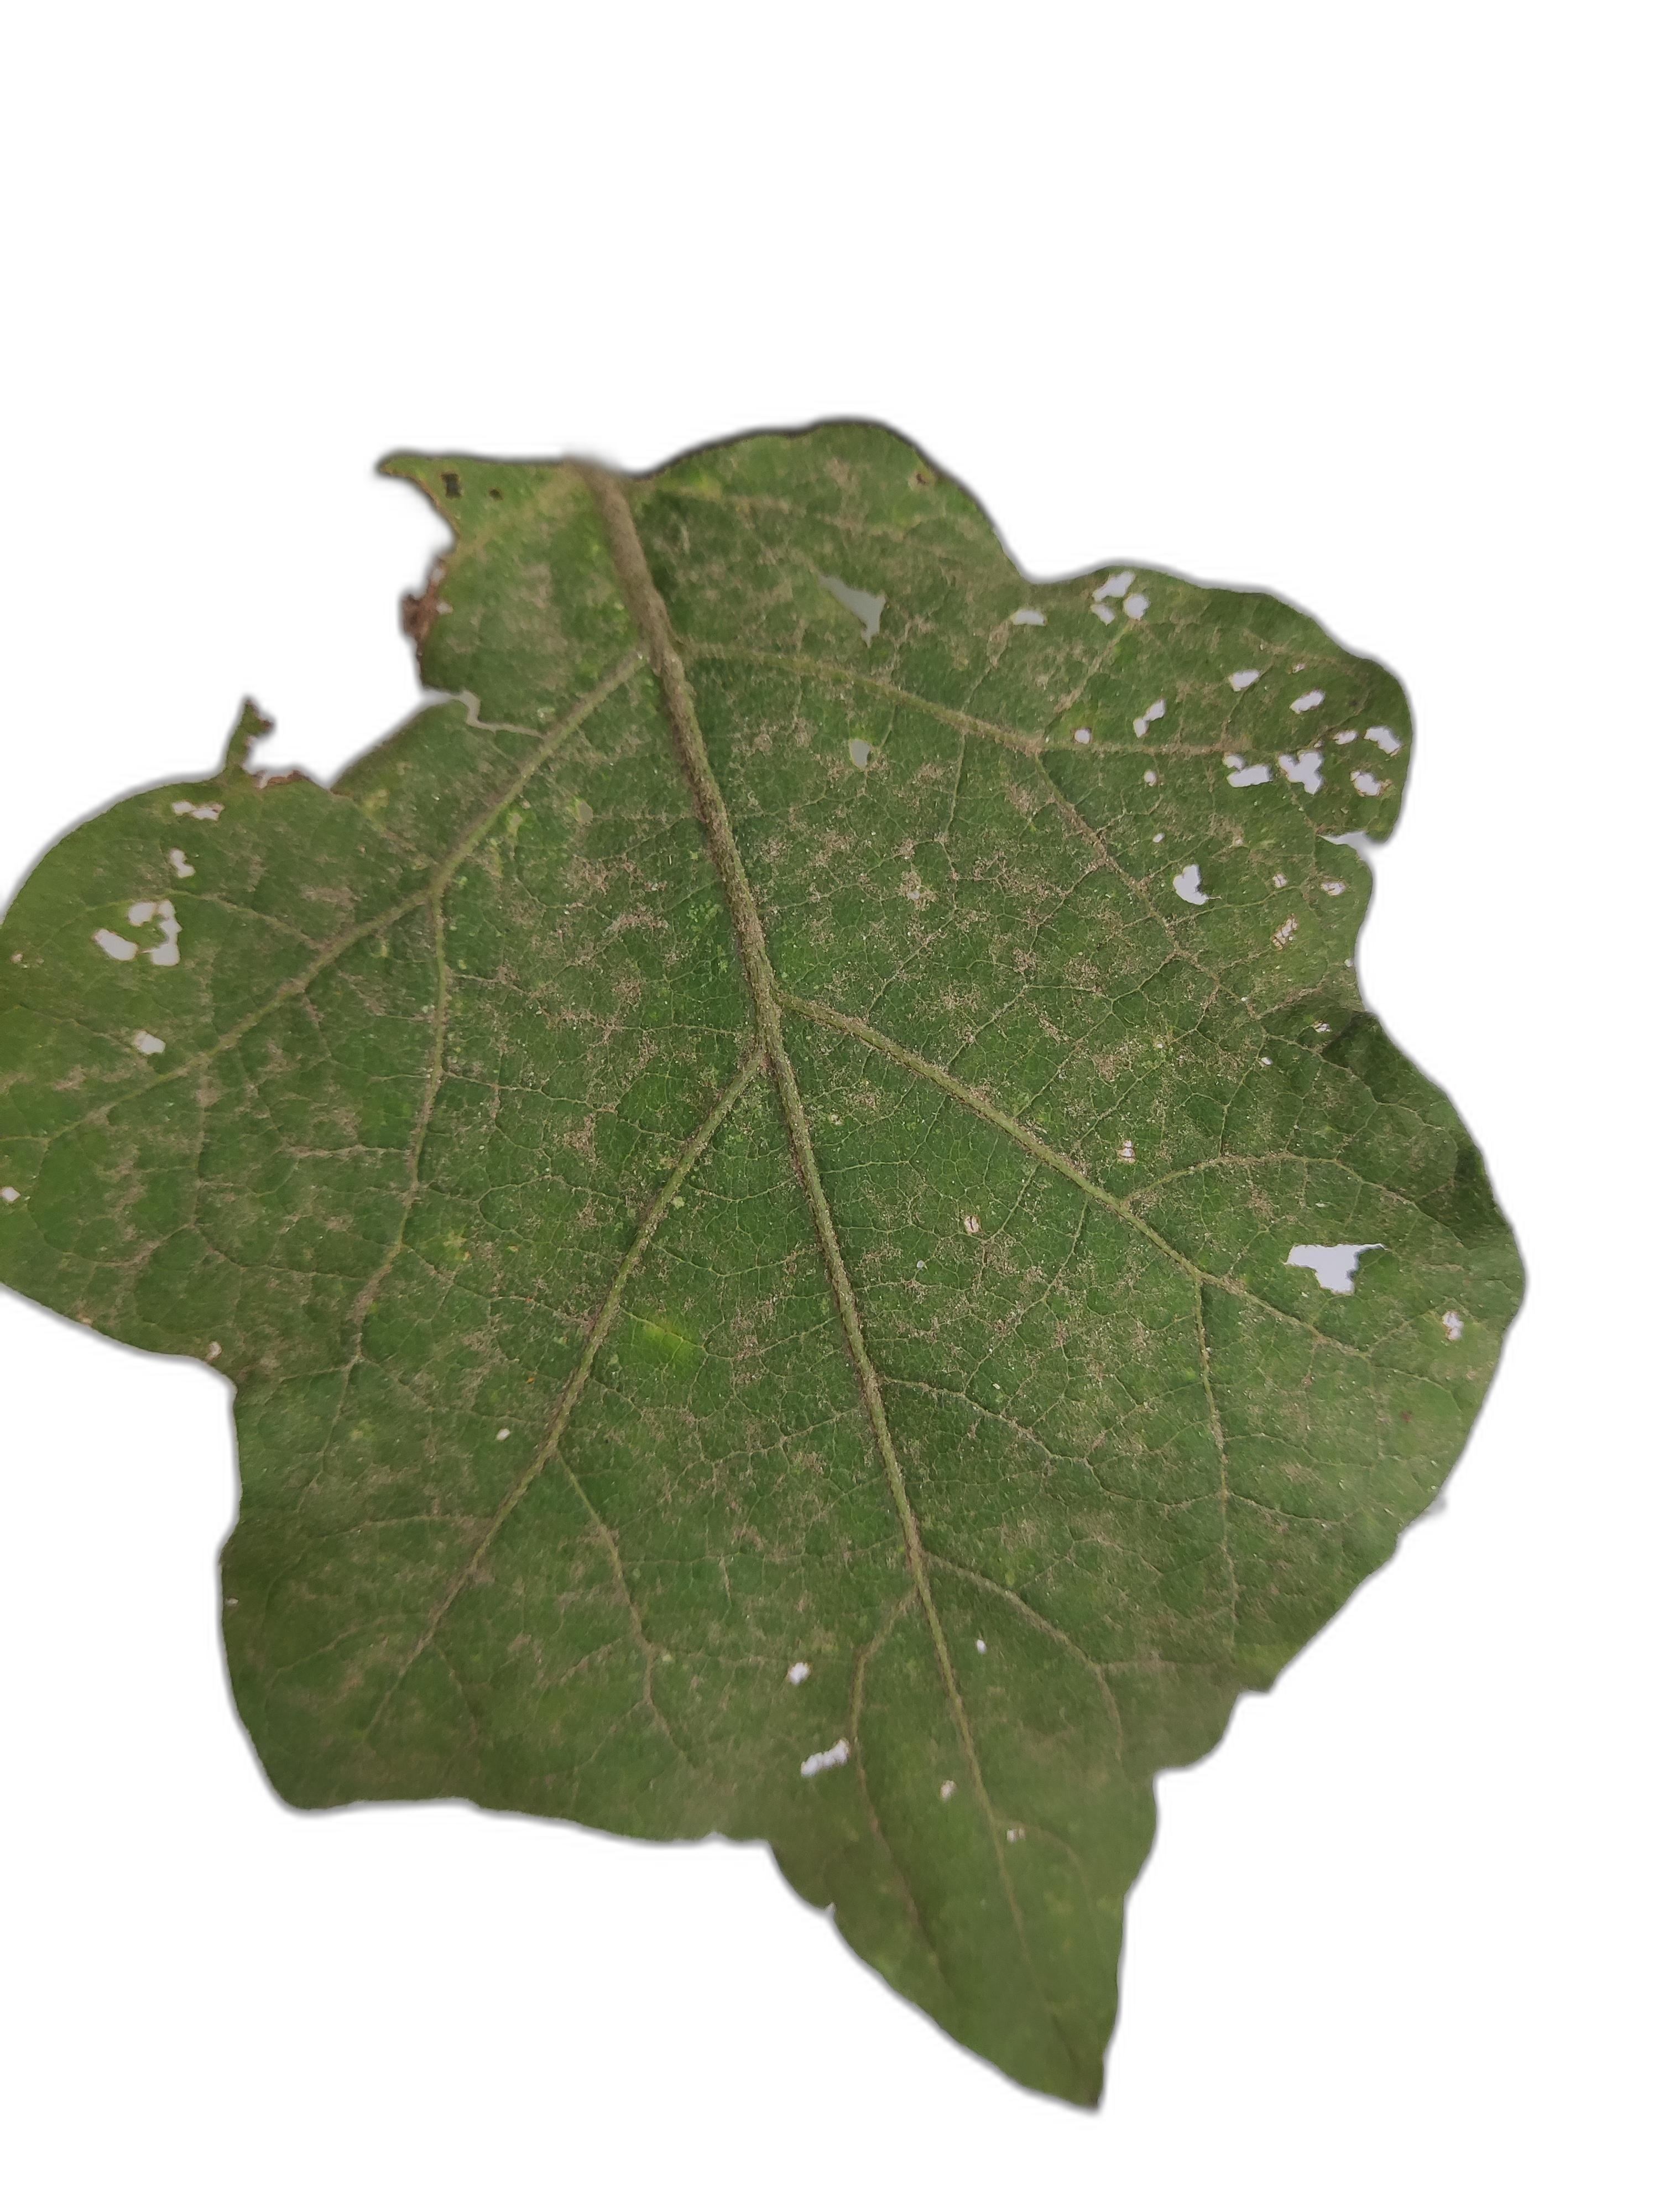
Label: Insect Pest Disease